James Carnegie, 3rd Duke of Fife

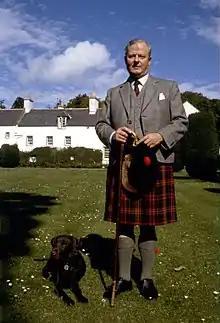
The Duke in front of Elsick House (photograph by Allan Warren, 1984)

As a young man, the Duke's name was variously linked with Princess Margaret, ballerina Mary Drage, and sportswoman Divina Galica.